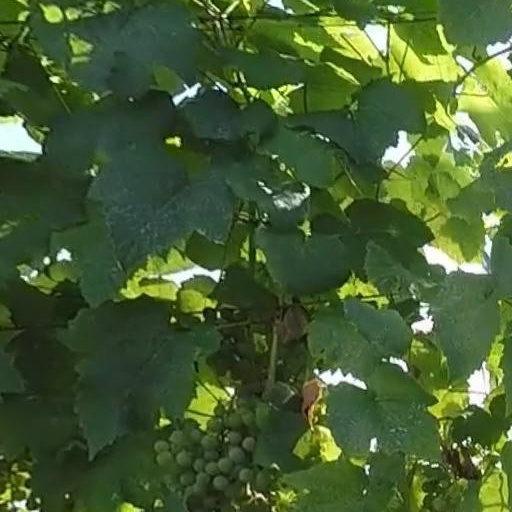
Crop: grape